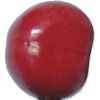
Label: Cherry 2